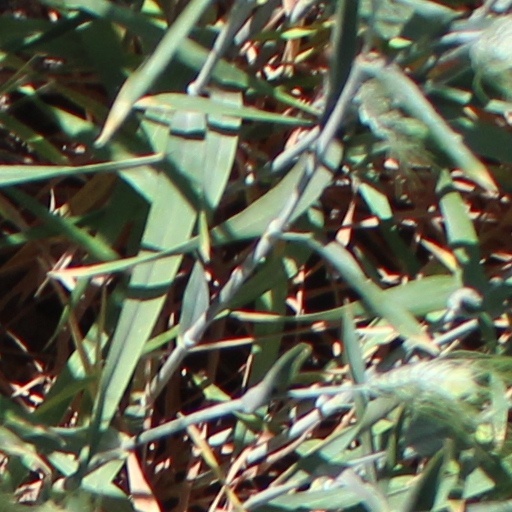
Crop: wheat